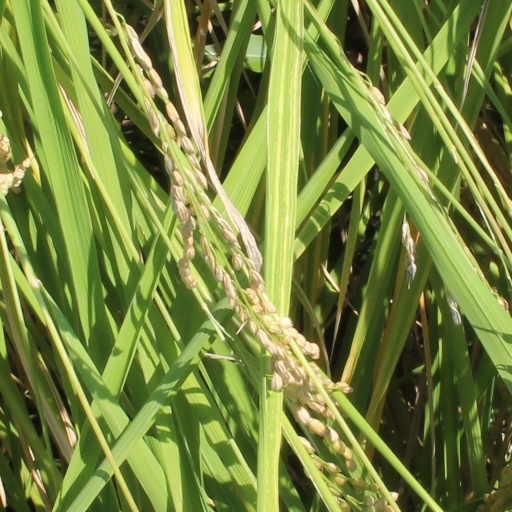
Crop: rice